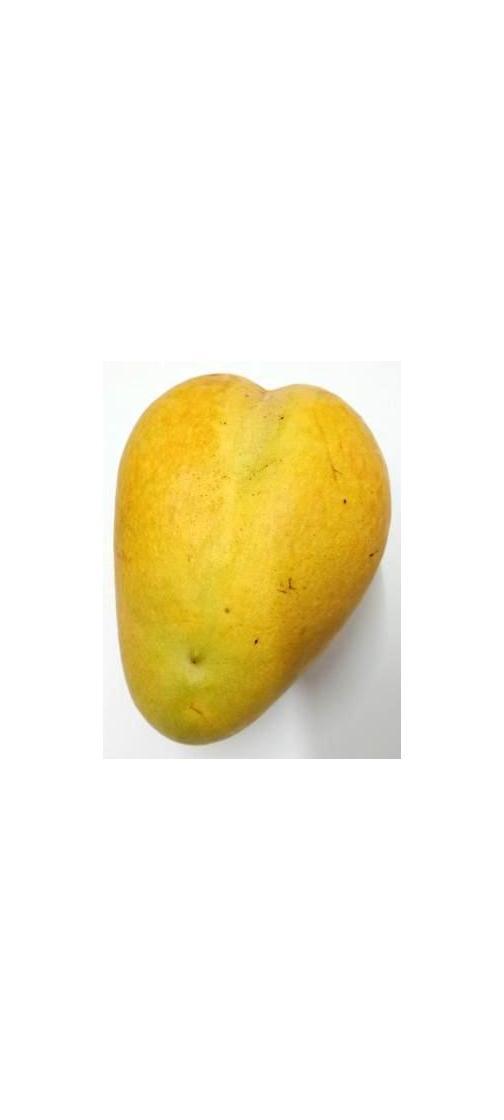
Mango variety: Bari-11